Abbas ibn Ali

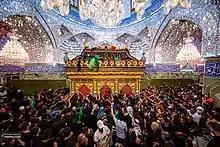
The tomb of Abbas in the center, surrounded by pilgrims

Abbas was buried by some men of the Banu Asad tribe from nearby al-Ghadiriyya village, at the same place where he was killed. A tomb was later erected over his grave. Abbas' shrine now has a golden dome and is located to the north-east of Husayn's mausoleum. Both shrines are built on a mound overlooking the city of Karbala, which has become a destination for pilgrimage and a center for religious learning. There exist special prayers and rituals for pilgrims and several Muslim figures are buried in the precinct of Abbas' shrine. There are also other shrines associated with Abbas elsewhere, including an old shrine near Tehran, considered by the locals to be the tomb of Abd Allah ibn Abbas.